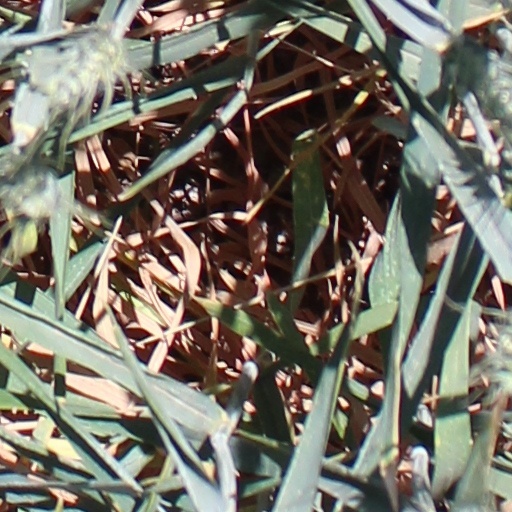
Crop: wheat